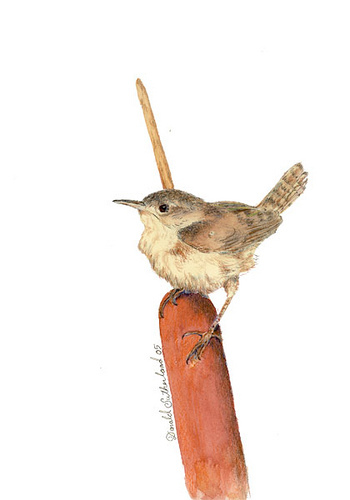
sitting on a cat tail, this little chickadee is all shades of beige, browns and blacks.
a small brown bird with a large for its size pointed beak.
this little bird has a light brown belly and breast with a brown crown and wing.
this light brown and yellow bird has a narrow, slightly curved beak and dark eyes.
this little bird has a speckled belly and breast with a gray crown and white eyebrow.
this bird has wings that are brown and has a white rotund bodya small bird with brown head, wings, and tail and a long pointed beak.
a tiny brown bird, with a bill that is long compared to its body.
this bird has wings that are brown and has a white belly
this bird appears small, brownish in color, and has a slim beak.
Species: Marsh Wren